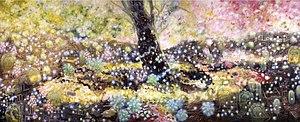
Oscar Oiwa est un artiste contemporain travaillant les arts plastiques.